Stable phosphorus radicals

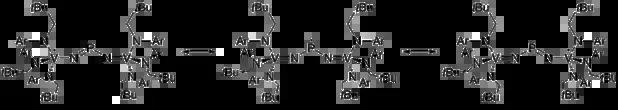
Resonance structures of [P{NV[N(Np)Ar]} ] showing delocalisation of radical across vanadium and phosphorus nuclei.

Other metals stabilised radicals have been reported by Scheer et al, and Schneider et al using ligand containing tungsten and osmium respectively.